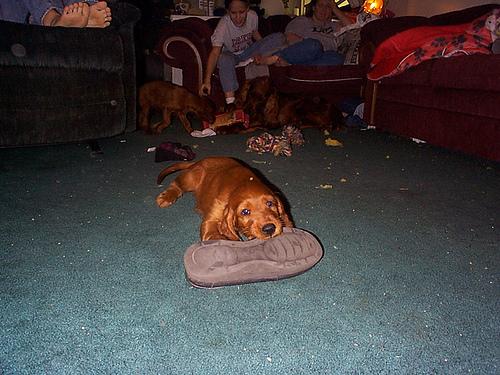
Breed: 207-n000011-Irish_setter